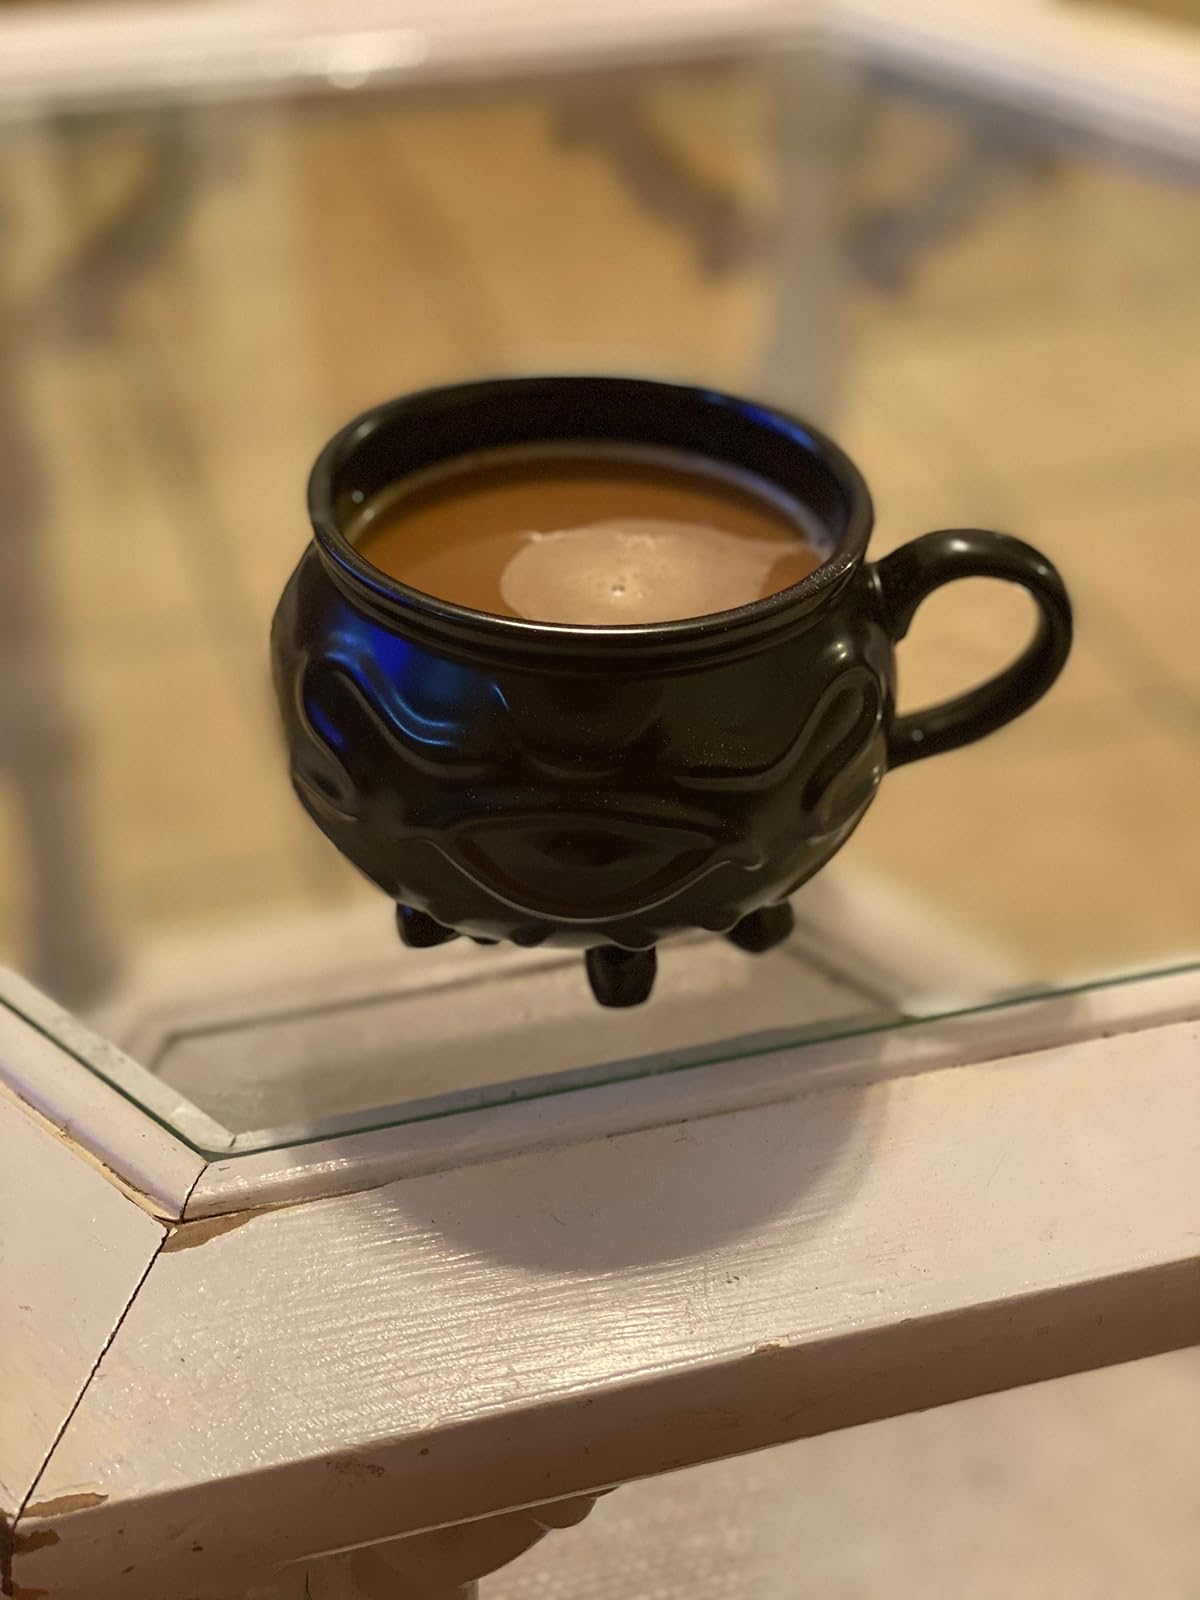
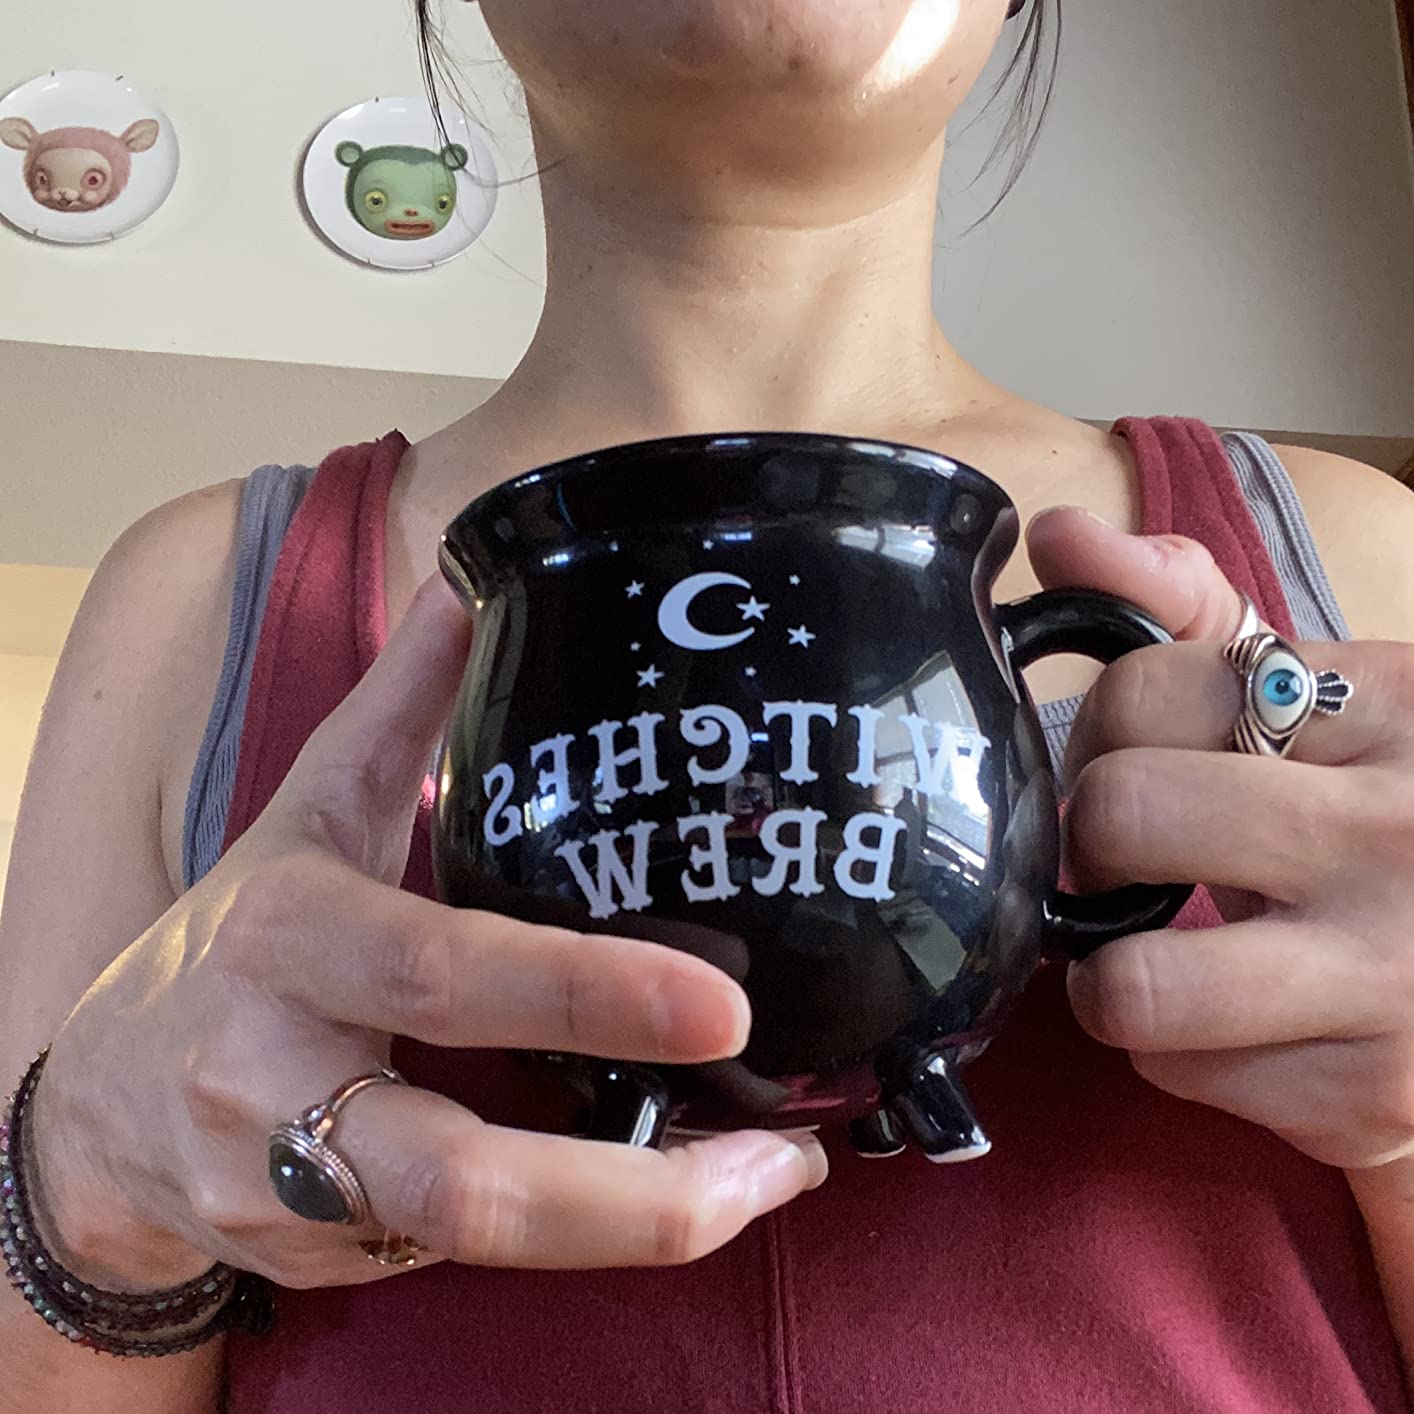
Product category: items_mug
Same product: no